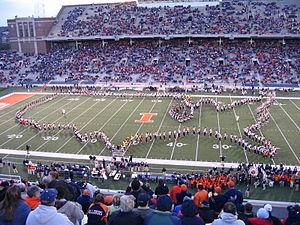
Le football américain ou simplement football, crée une culture spécifique avec ses codes, son vocabulaire, ses rites et ses traditions. Ce sport est vécu comme une religion aux États-Unis, que ce soit des championnats de High School jusqu'à la National Football League en passant par le championnat universitaire NCAA. La présente page va donc tenter de vous décrire ce qu'est la culture du football américain.